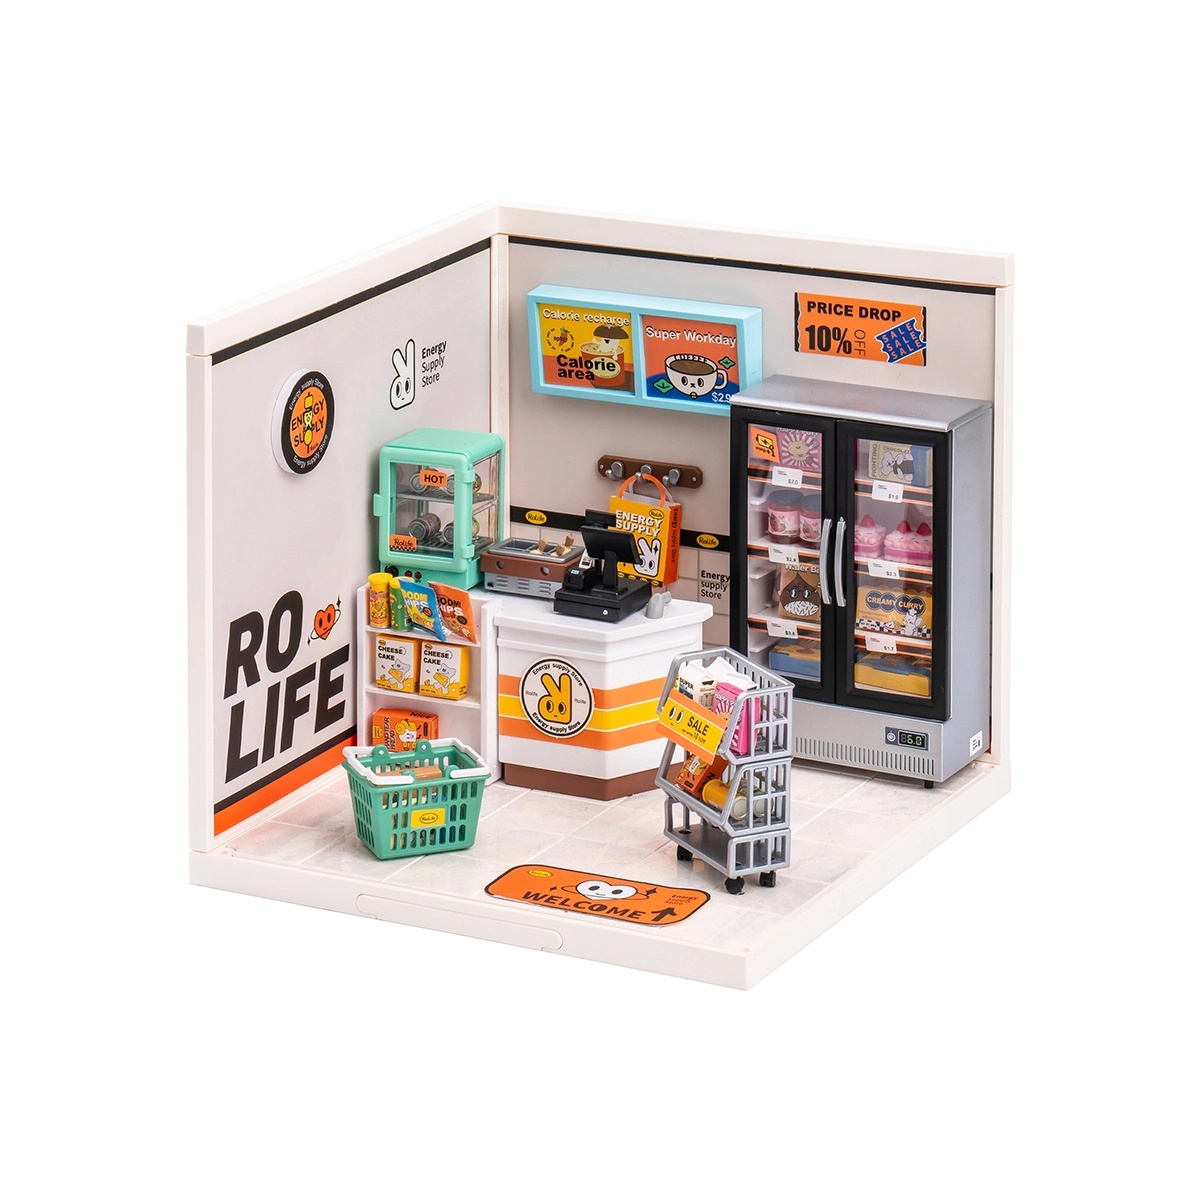
Rolife Super Creator Miniature House - Energy Supply Store
Brand: MakotoJapanMarket
Category: Toys & Games > Toys > Dolls, Playsets & Toy Figures > Toy Playsets > Kitchen Playsets